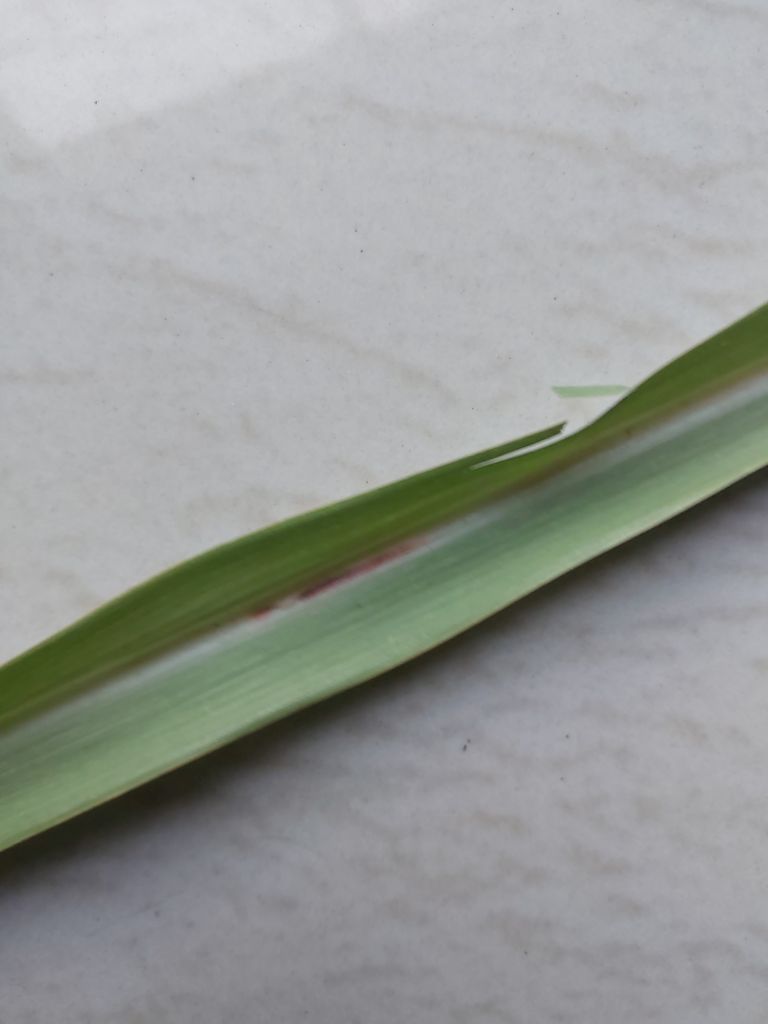
Label: Brown Spot